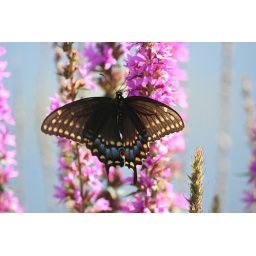
Captured at the edge of the pond near my office building